Health in the Republic of the Congo

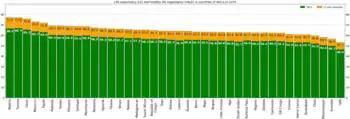
Life expectancy in the Republic of Congo

The Republic of the Congo faces a number of ongoing health challenges.